Stella Vine

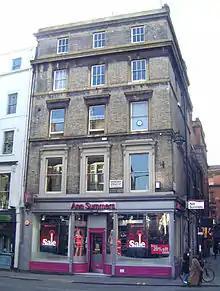
The second Rosy Wilde gallery, in Wardour Street, London.

In 2003, Vine opened the Rosy Wilde gallery on Whitecross Street in east London, as a space that held exhibitions of contemporary art by emerging artists. Vine lived and worked in a studio above the artist-run gallery whilst her son lived in the basement. The gallery was on the verge of bankruptcy, when Charles Saatchi purchased Vine's painting of Diana, Princess of Wales "Hi Paul can you come over I'm really frightened". Thanks to the Saatchi purchase and interest in her work, Vine was able to pay the gallery bills. In mid 2004 Vine moved to Spain and the gallery was sold at auction. In 2006, she re-opened her Rosy Wilde gallery, this time in Wardour Street on the first floor above the first Ann Summers sex shop in Soho, London. The gallery closed some years later.